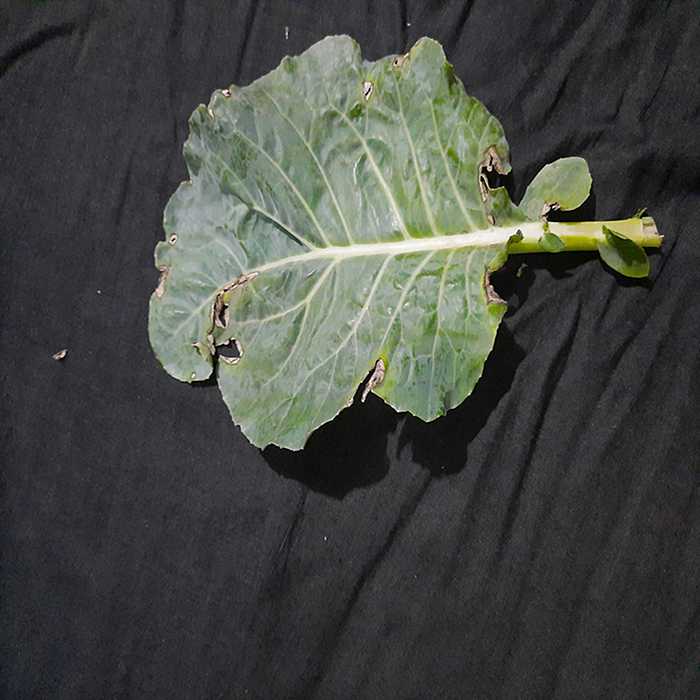
Plant: Cauliflower
Label: Downy mildew